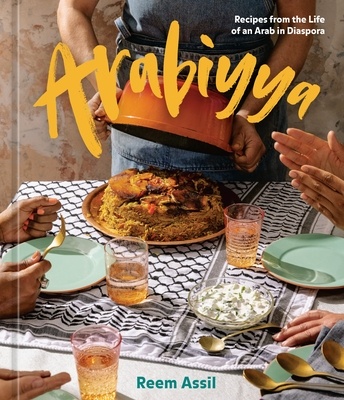
Arabiyya: Recipes from the Life of an Arab in Diaspora [A Cookbook]
A collection of 100+ bright, bold recipes influenced by the vibrant flavors and convivial culture of the Arab world, filled with moving personal essays on food, family, and identity and mixed with a pinch of California cool, from chef and activist Reem Assil "This is what a cookbook should be: passion, politics, and personality are woven through the fabulous recipes."--Ruth Reichl, author of Save Me the Plums ONE OF FOOD52 'S MOST ANTICIPATED COOKBOOKS OF 2022 Arabiyya celebrates the alluring aromas and flavors of Arab food and the welcoming spirit with which they are shared. Written from her point of view as an Arab in diaspora, Reem takes readers on a journey through her Palestinian and Syrian roots, showing how her heritage has inspired her recipes for flatbreads, dips, snacks, platters to share, and more. With a section specializing in breads of the Arab bakery, plus recipes for favorites such as Salatet Fattoush, Falafel Mahshi, Mujaddarra, and Hummus Bil Awarma, Arabiyya showcases the origins and evolution of Arab cuisine and opens up a whole new world of flavor. Alongside the tempting recipes, Reem shares stories of the power of Arab communities to turn hardship into brilliant, nourishing meals and any occasion into a celebratory feast. Reem then translates this spirit into her own work in California, creating restaurants that define hospitality at all levels. Yes, there are tender lamb dishes, piles of fresh breads, and perfectly cooked rice, but there is also food for thought about what it takes to create a more equitable society, where workers and people often at the margins are brought to the center. Reem's glorious dishes draw in readers and customers, but it is her infectious warmth that keeps them at the table. With gorgeous photography, original artwork, and transporting writing, Reem helps readers better understand the Arab diaspora and its global influence on food and culture. She then invites everyone to sit at a table where all are welcome. Binding Type: Hardcover Publisher: Ten Speed Press Published: 04/19/2022 ISBN: 9781984859075 Pages: 304 Weight: 1.25lbs
Brand: Reem Assil
Category: Home & Garden > Kitchen & Dining > Cookware & Bakeware